Lavasan

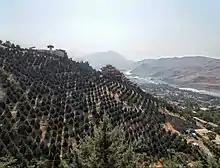
The northern heights of Lavasan

Lavasan is located 11 kilometres northeast of Tehran on the slopes of Alborz with an area of 70 square kilometres.